Jake Thompson

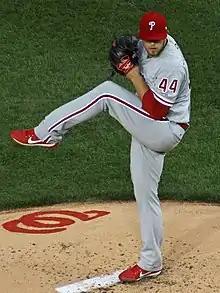
Thompson pitching for the Philadelphia Phillies in 2017

Jacob Keith Thompson (born January 31, 1994) is an American professional baseball pitcher for the Piratas de Campeche of the Mexican League. He has previously played in Major League Baseball (MLB) for the Philadelphia Phillies, and in the KBO League for the Lotte Giants.